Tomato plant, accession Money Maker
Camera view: tilt-top (135 deg); turntable rotation: 150 degrees
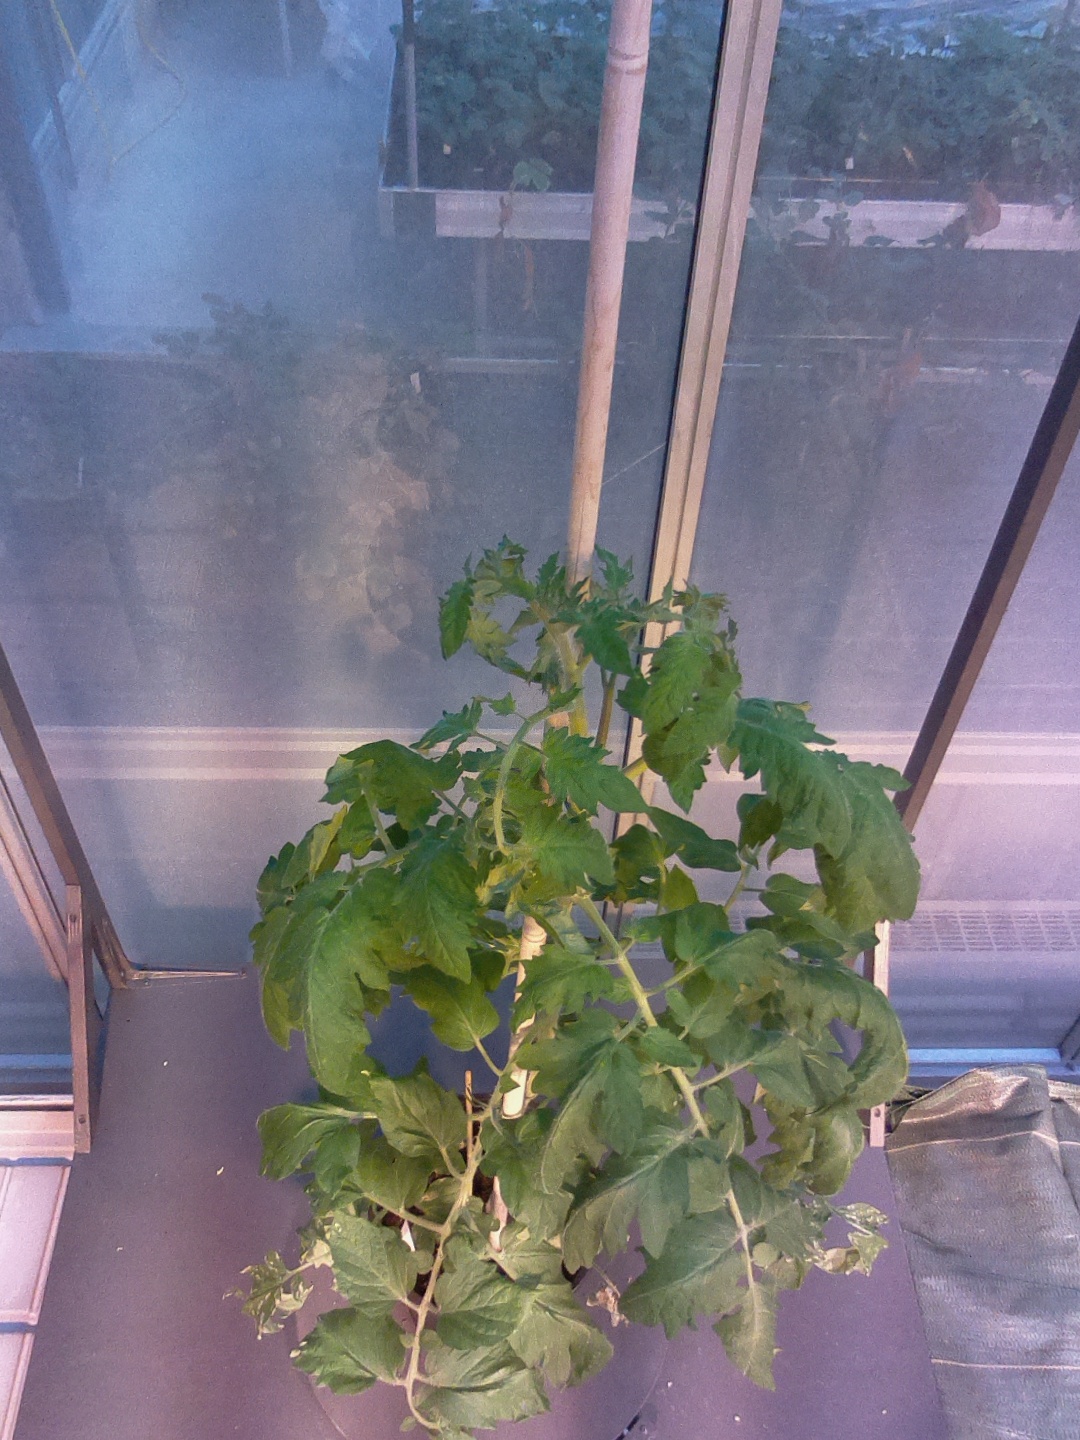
BBCH growth stage 69: End of flowering, 90%-100% of flowers open, more petals falling